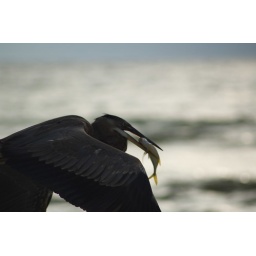
This bird plucked a fish out of the surf right in front of me. Click... Click... Click...